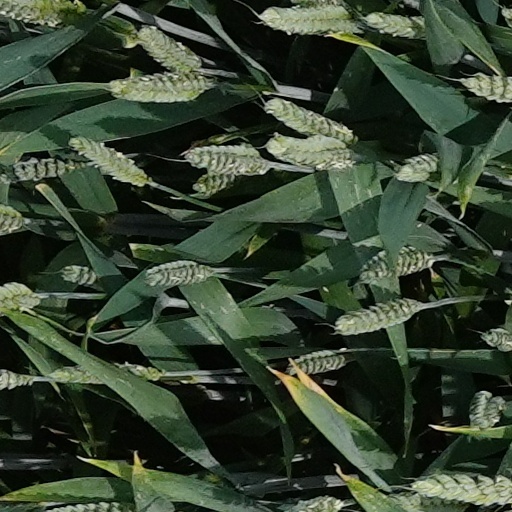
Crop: wheat